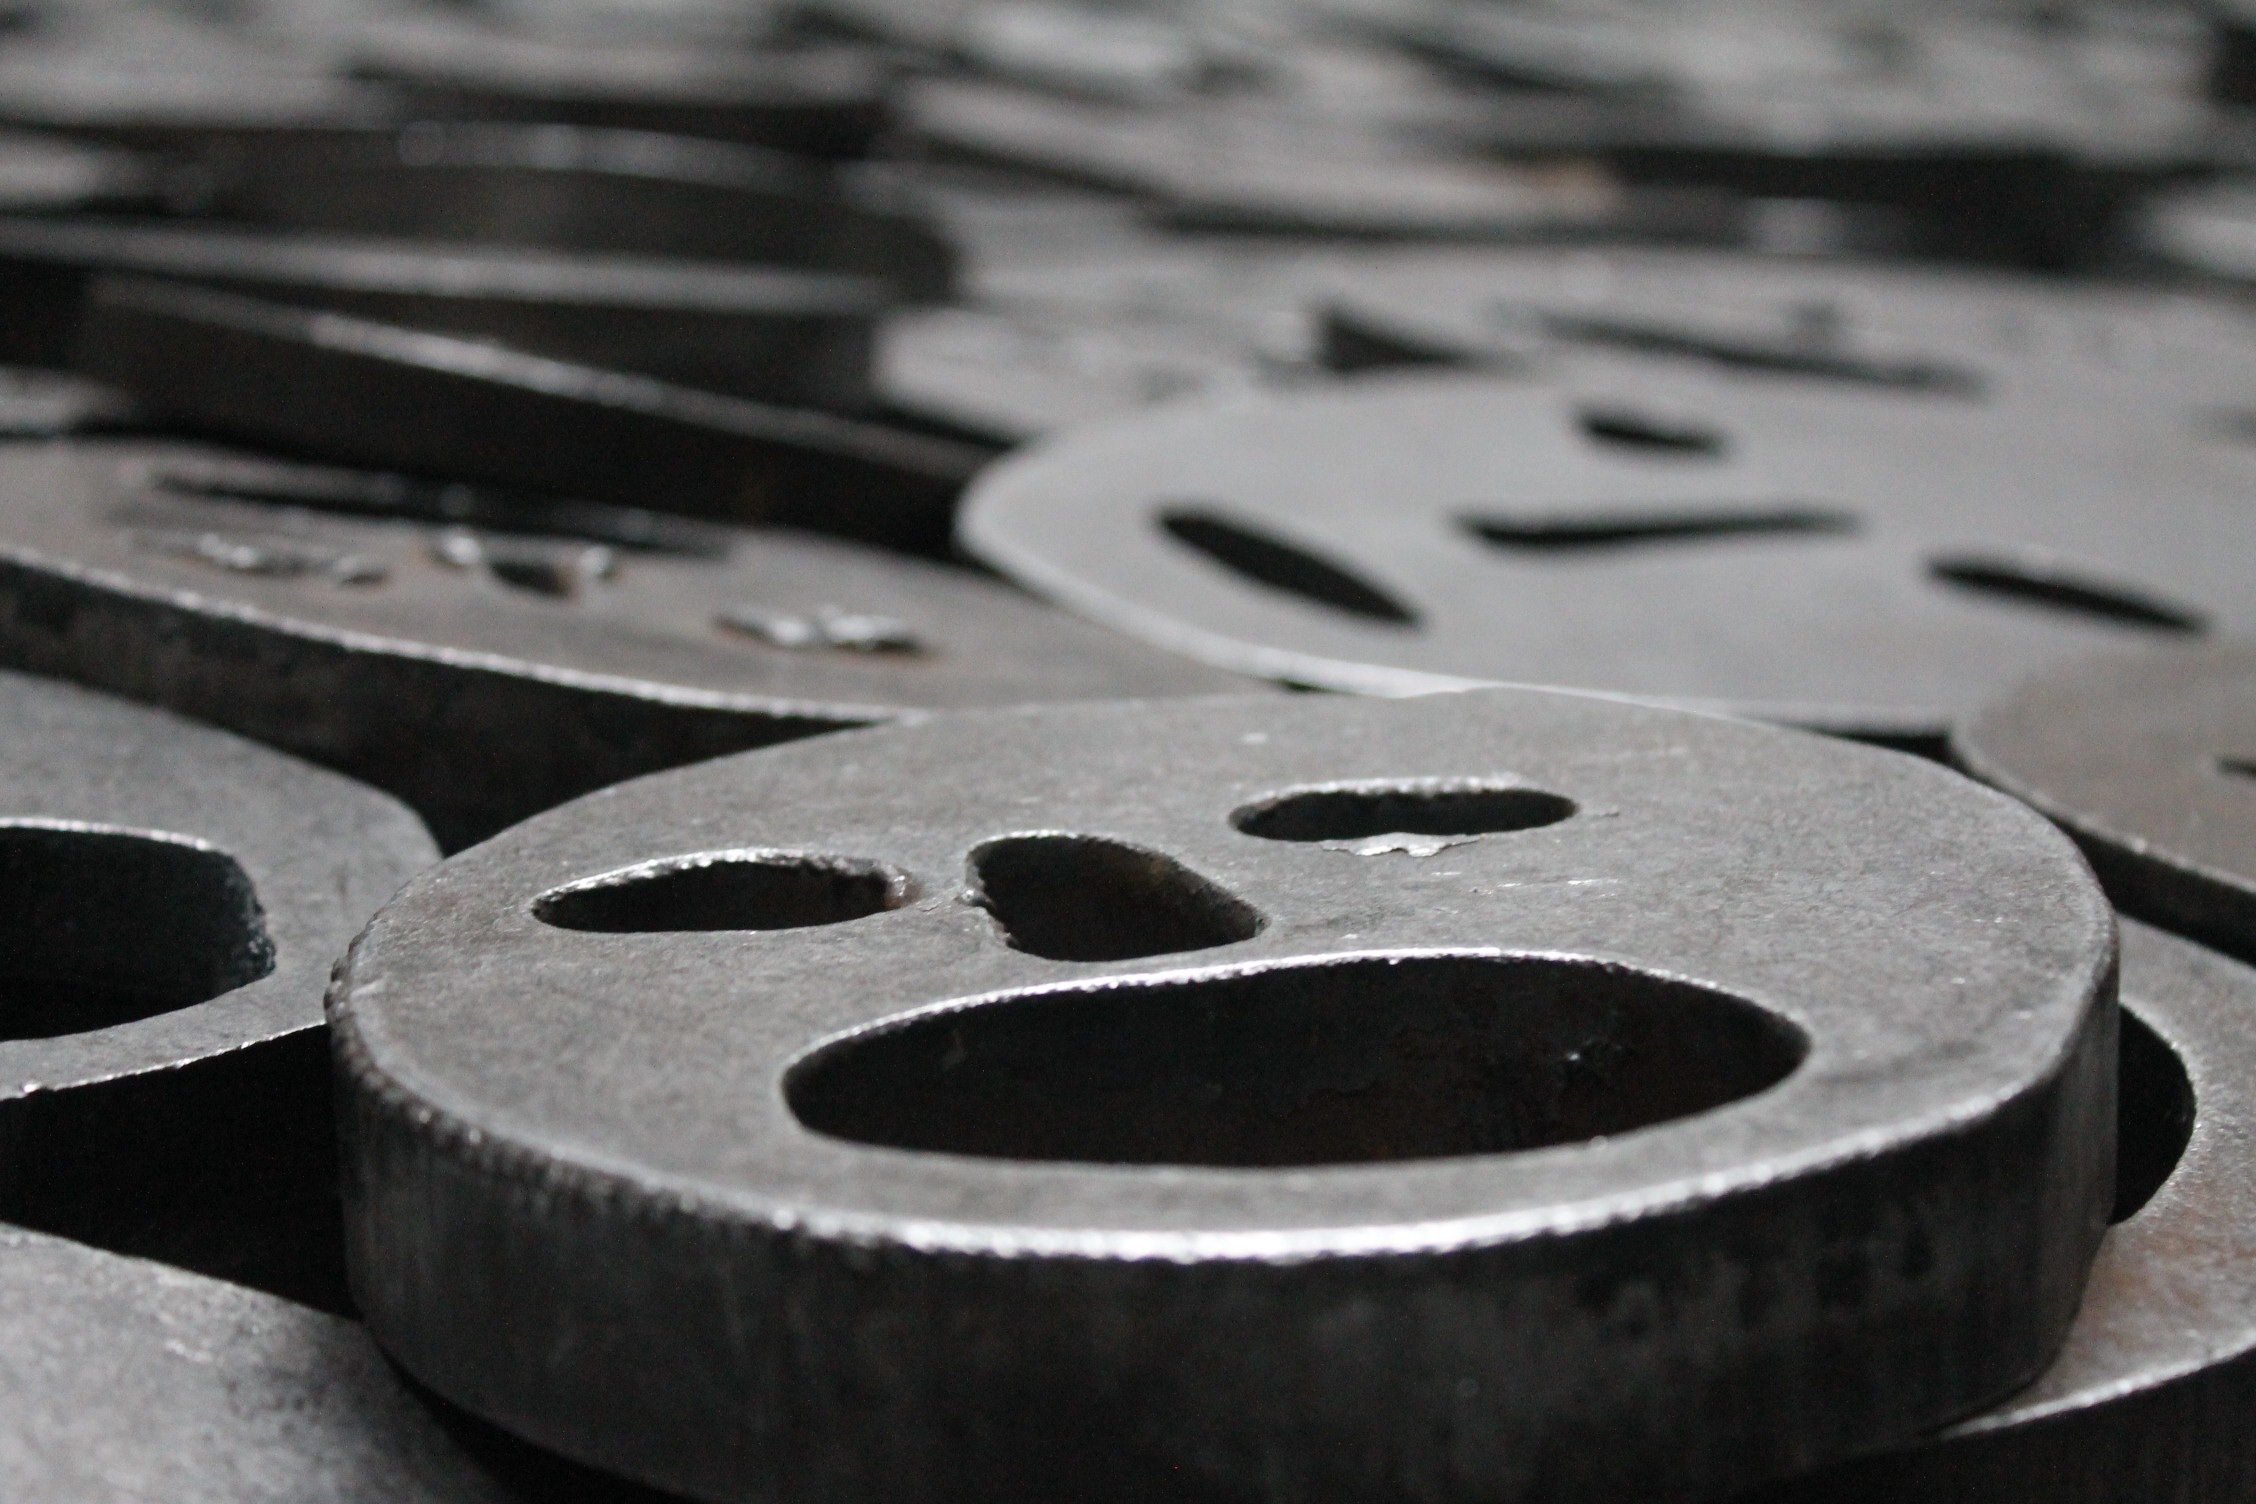
black and white, wheel, number, building, urban, museum, historic, monochrome, tire, circle, face, memorial, design, germany, berlin, history, jewish, tread, automotive tire